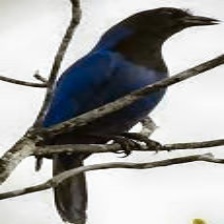
Species: AZURE JAY
Scientific name: CYANOCORAX CAERULEUS
ImageNet parent category: jay